Balak (parashah)

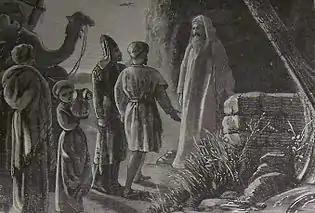
Balaam Receiving Balak's Messengers (illustration from the 1890 Holman Bible)

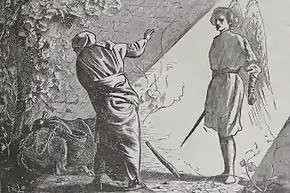
Balaam and the Angel (illustration from the 1890 Holman Bible)

In the first reading, Balak son of Zippor, king of Moab, grew alarmed at the Israelites’ military victories among the Amorites. He consulted with the elders of Midian and sent elders of Moab and Midian to the land by the Euphrates to invite the prophet Balaam to come and curse the Israelites for him. Balaam told them: "Spend the night here, and I shall reply to you as the Lord may instruct me." God came to Balaam and said: "You must not curse that people, for they are blessed."